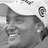
Emotion: happy